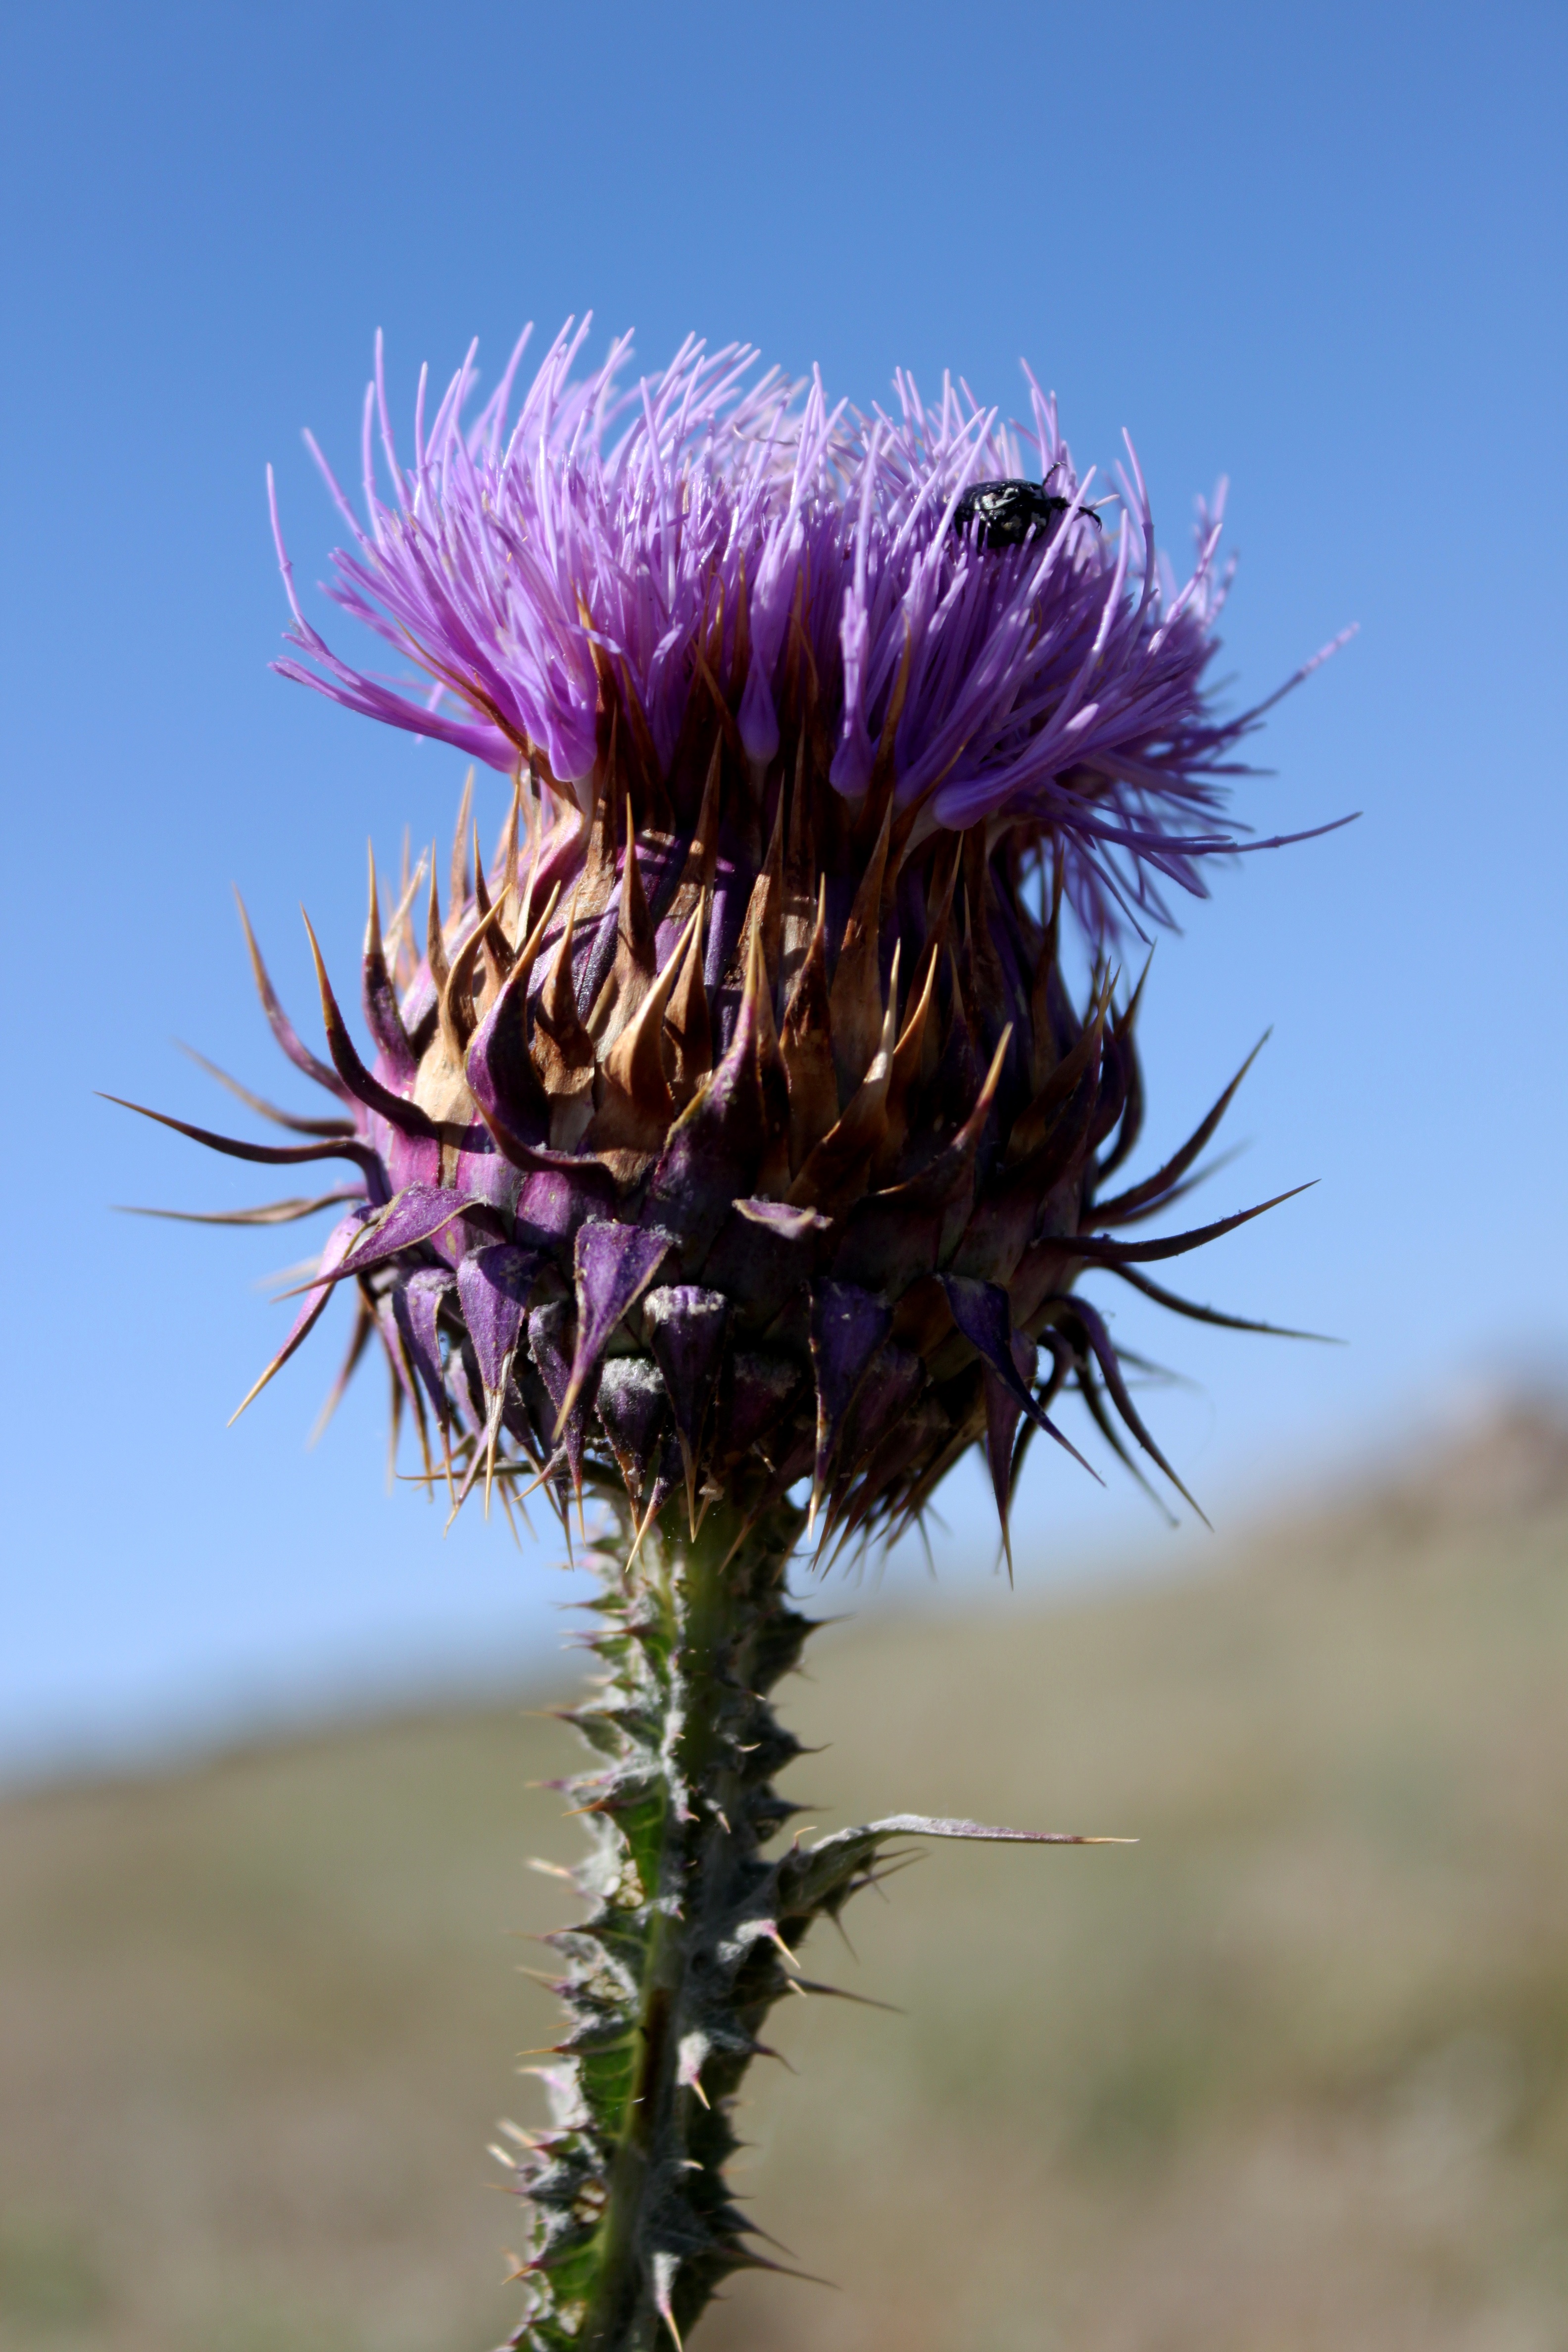
nature, plant, flower, purple, botany, flora, wildflower, close up, thistle, macro photography, flowering plant, daisy family, silybum, plant stem, land plant, thorns spines and prickles, artichoke thistle